Maria Höfl-Riesch

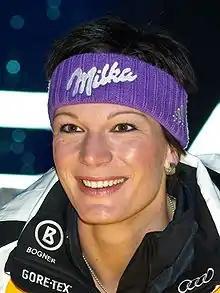
Riesch in January 2009

Maria Höfl-Riesch (née Riesch, born 24 November 1984) is a German former alpine ski racer. She is a three-time Olympic champion, two-time World champion, an overall World Cup champion and five-time World junior champion.